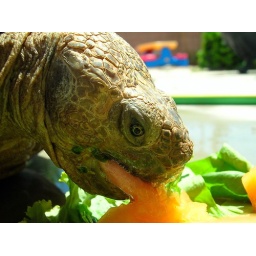
Sneaky eating her lunch after playing in the water trying to cool off in the AZ heat